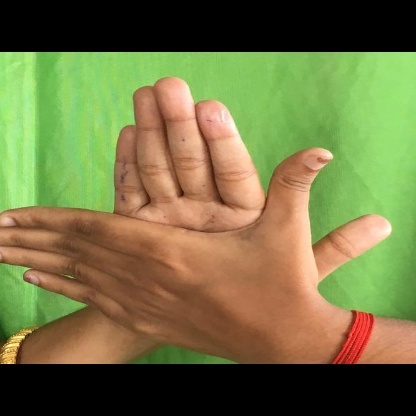
Mudra: Chakra